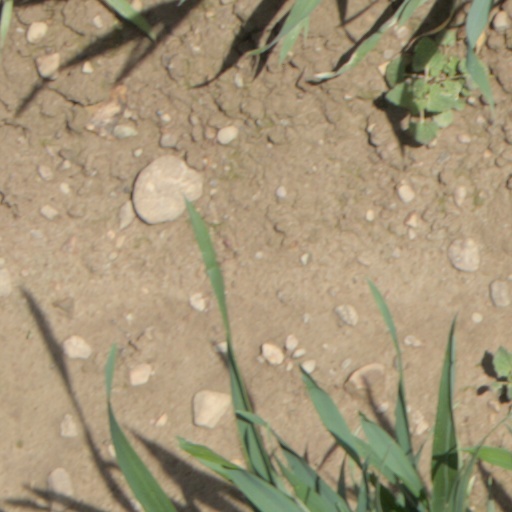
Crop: wheat